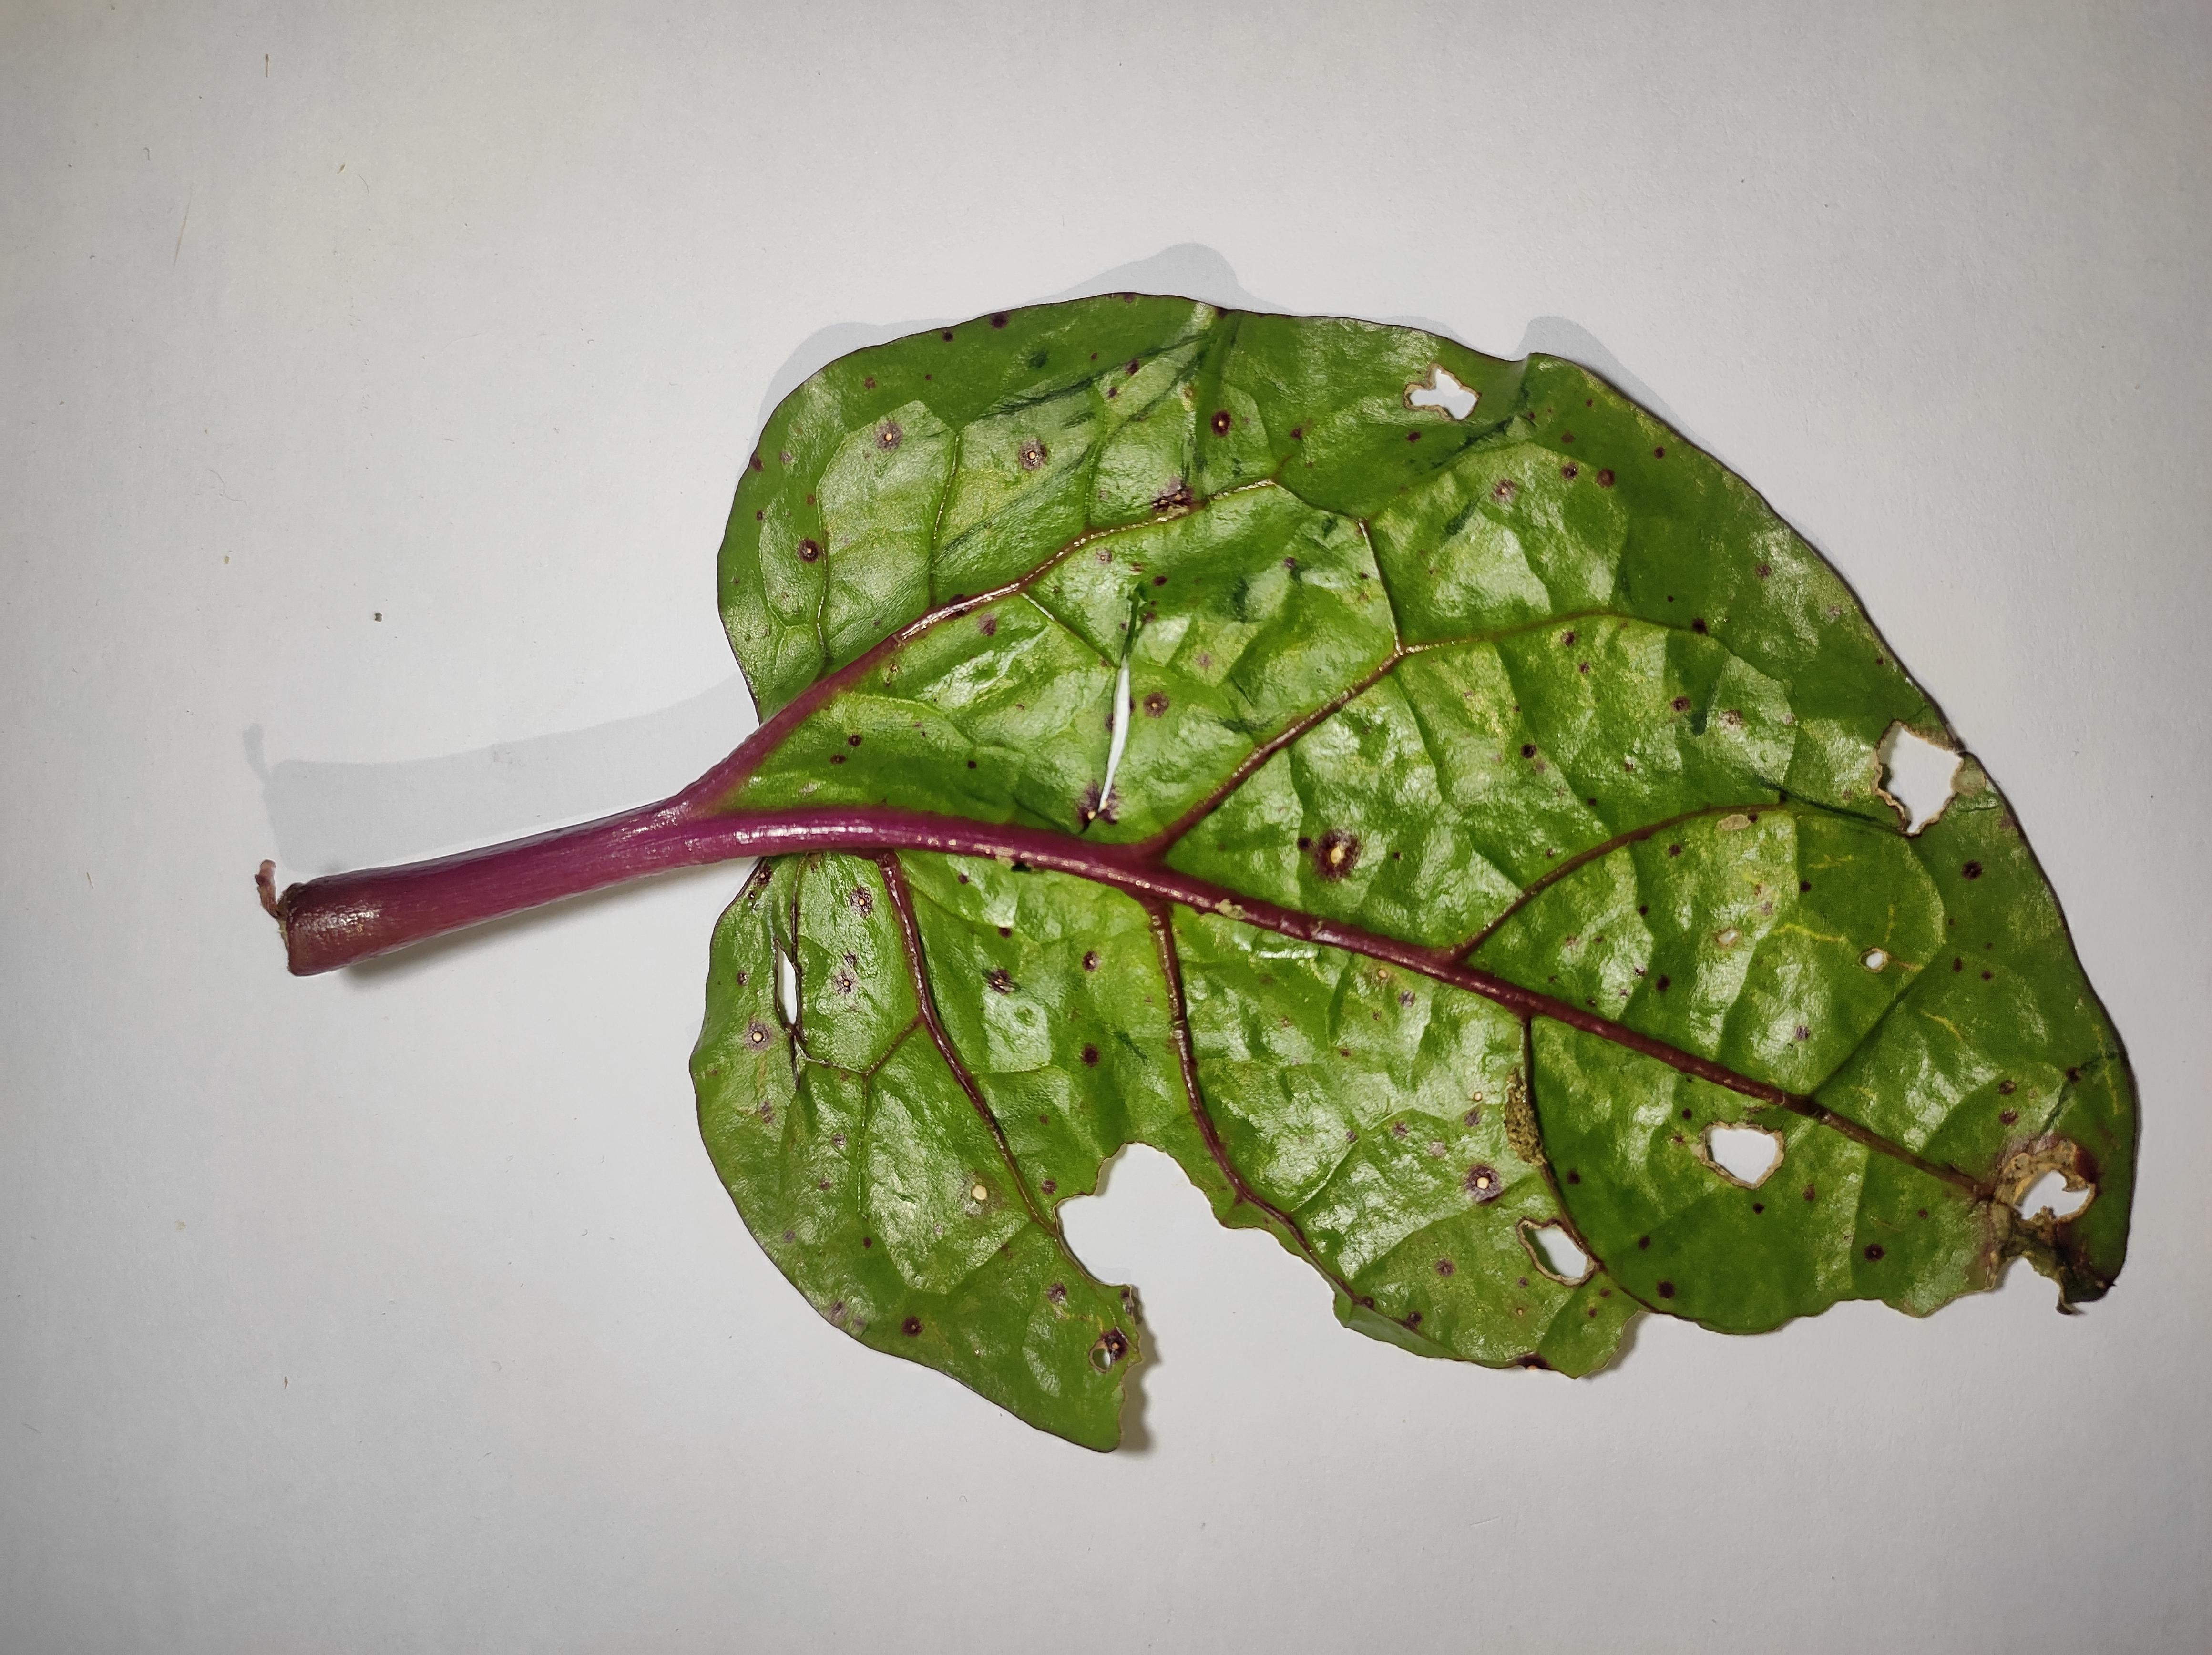
Label: straw_mite